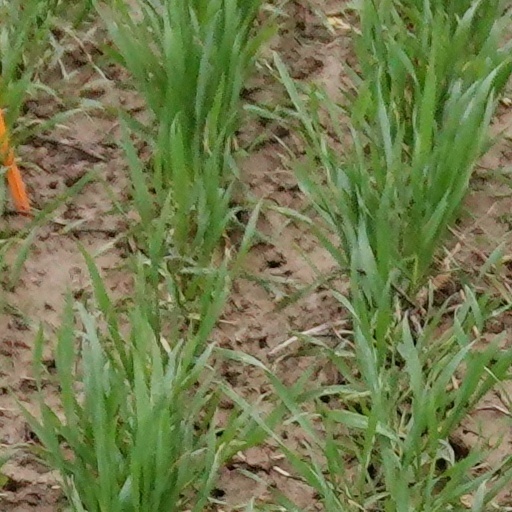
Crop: wheat